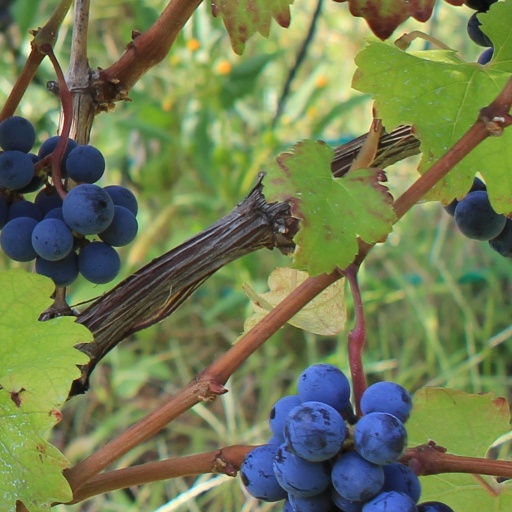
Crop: grape